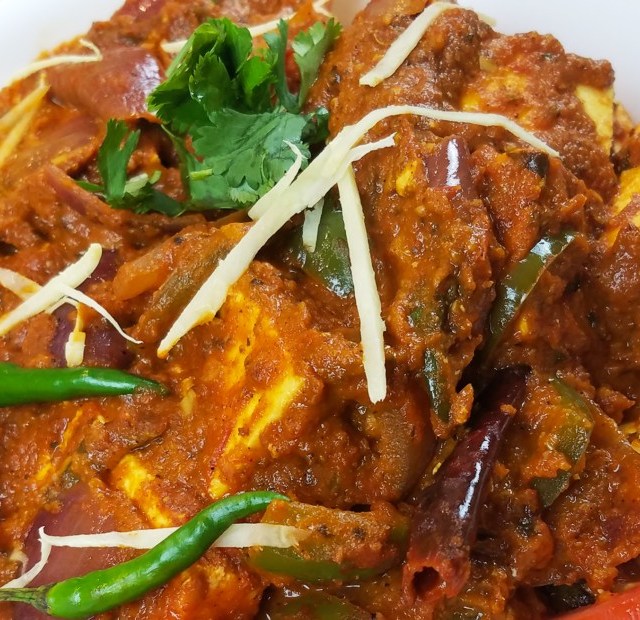
Dish: kadai_paneer